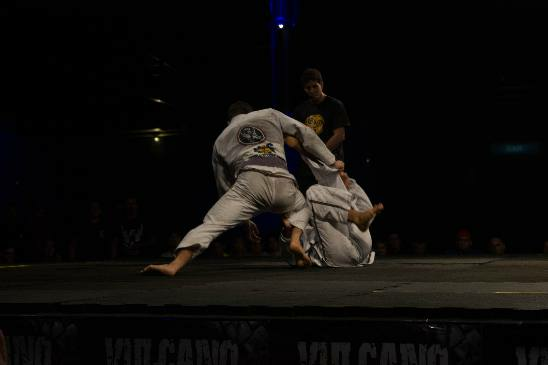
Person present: Yes